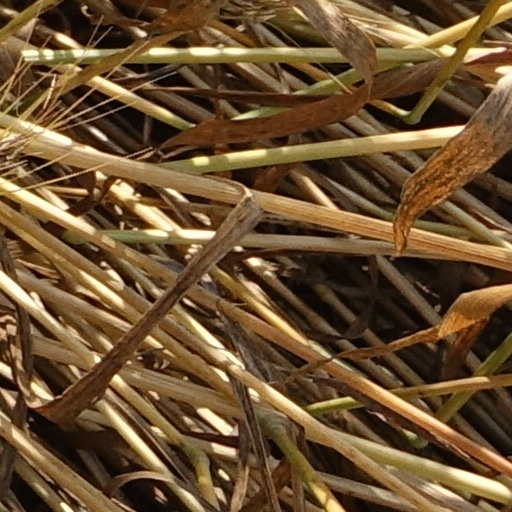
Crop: wheat